Bruce Cooper

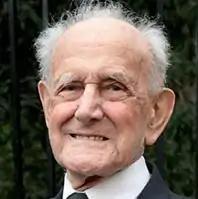
Surgeon Lieutenant-Commander Bruce Cooper

Surgeon Lieutenant-Commander Bruce Cooper (22 November 1914 – 3 December 2010) was a native of Castle Eden, England. He obtained his medical degree from Durham University. Early in his career, he tended to coalminers and joined the Royal Naval Volunteer Reserve. The physician served with distinction in the early period of the Second World War and was mentioned in despatches. In 1941, he was recruited for a highly classified mission, Operation Tracer. In the event that Gibraltar was taken by the Axis powers, he was to be sealed into a secret chamber in the Rock of Gibraltar with five other men for about a year and report the movements of enemy vessels. Over a period of two years, the secret complex was completed and the team assembled and trained. However, the mission was never activated. Cooper returned to England and served in both civilian and military capacities. The location of the secret chamber remained a mystery for decades, but was finally discovered in 1997. However, many questions remained, including the identity of the team members. Upon Cooper's return to Gibraltar in 2008, he confirmed that the cave in question was that which had been destined for himself and his five colleagues. Dr Cooper was the last surviving team member of Operation Tracer in Gibraltar.